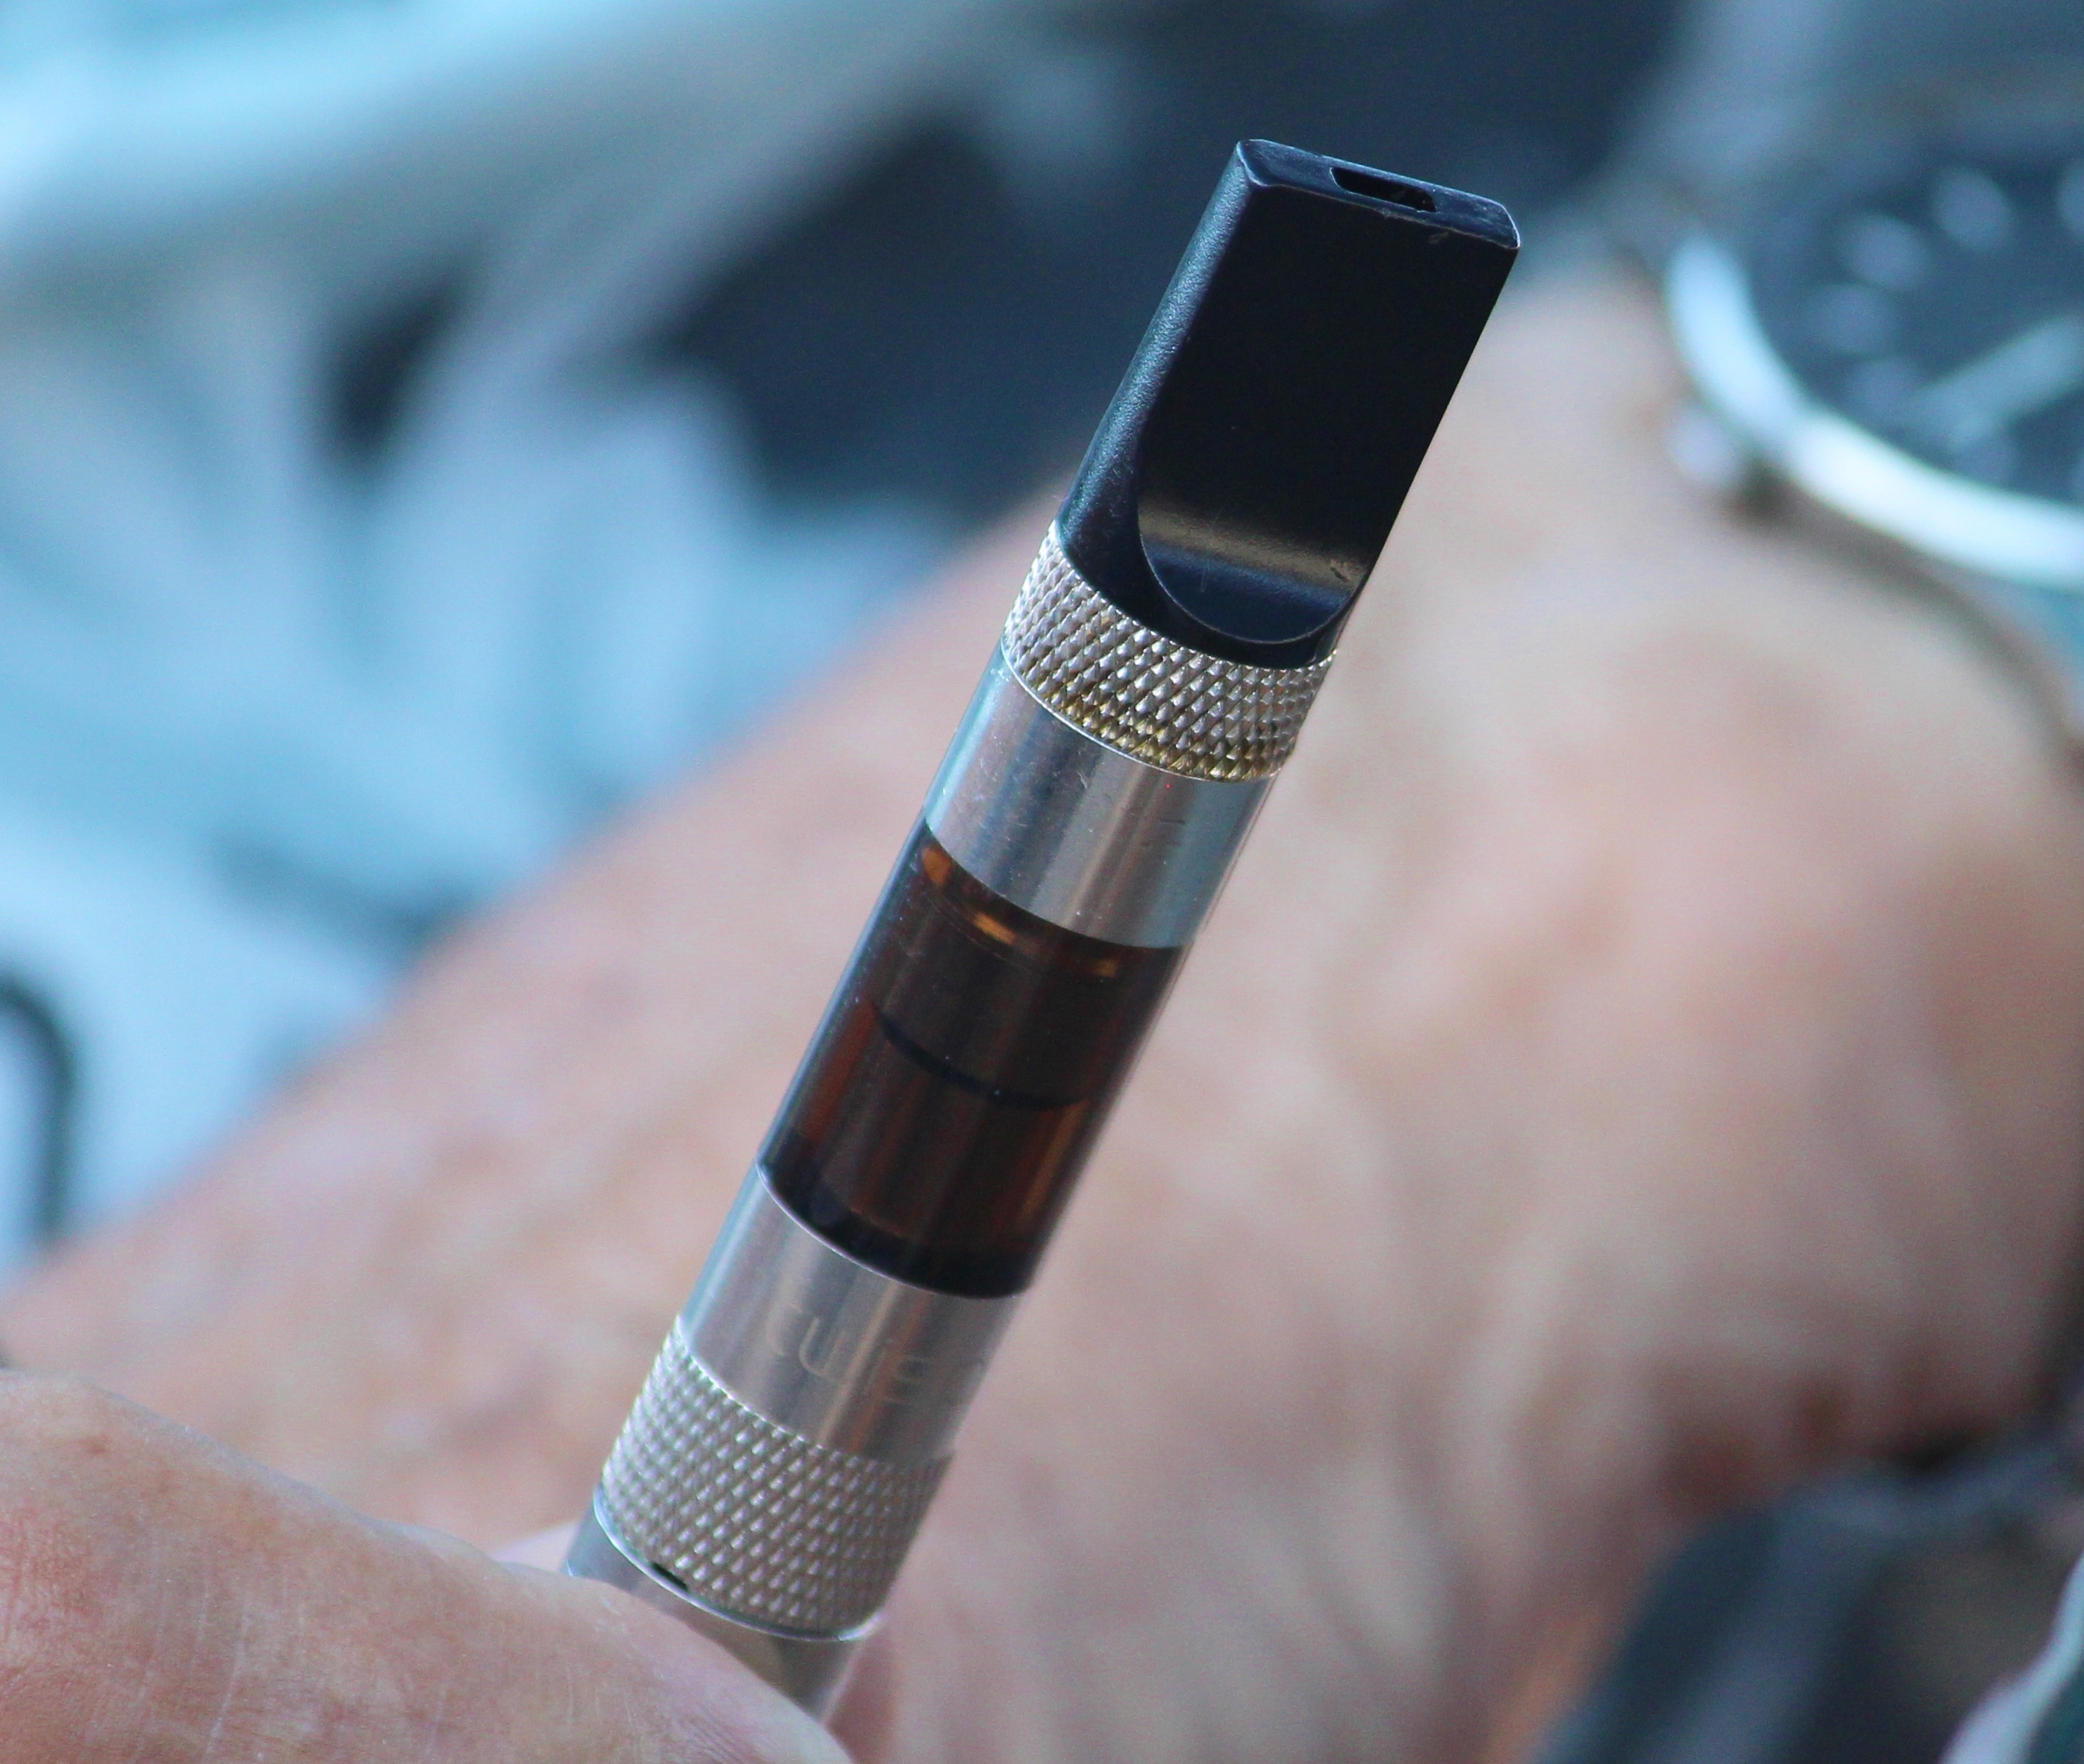
hand, man, smoke, smoking, product, electric cigarette